Placer deposit

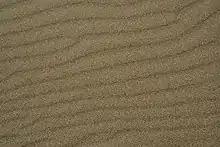
Heavy minerals (black) forming placers along ripple marks

In geology, a placer deposit or placer is an accumulation of valuable minerals formed by gravity separation from a specific source rock during sedimentary processes. The name is from the Spanish word "placer", meaning "alluvial sand". Placer mining is an important source of gold, and was the main technique used in the early years of many gold rushes, including the California Gold Rush. Types of placer deposits include alluvium, eluvium, beach placers, aeolian placers and paleo-placers.